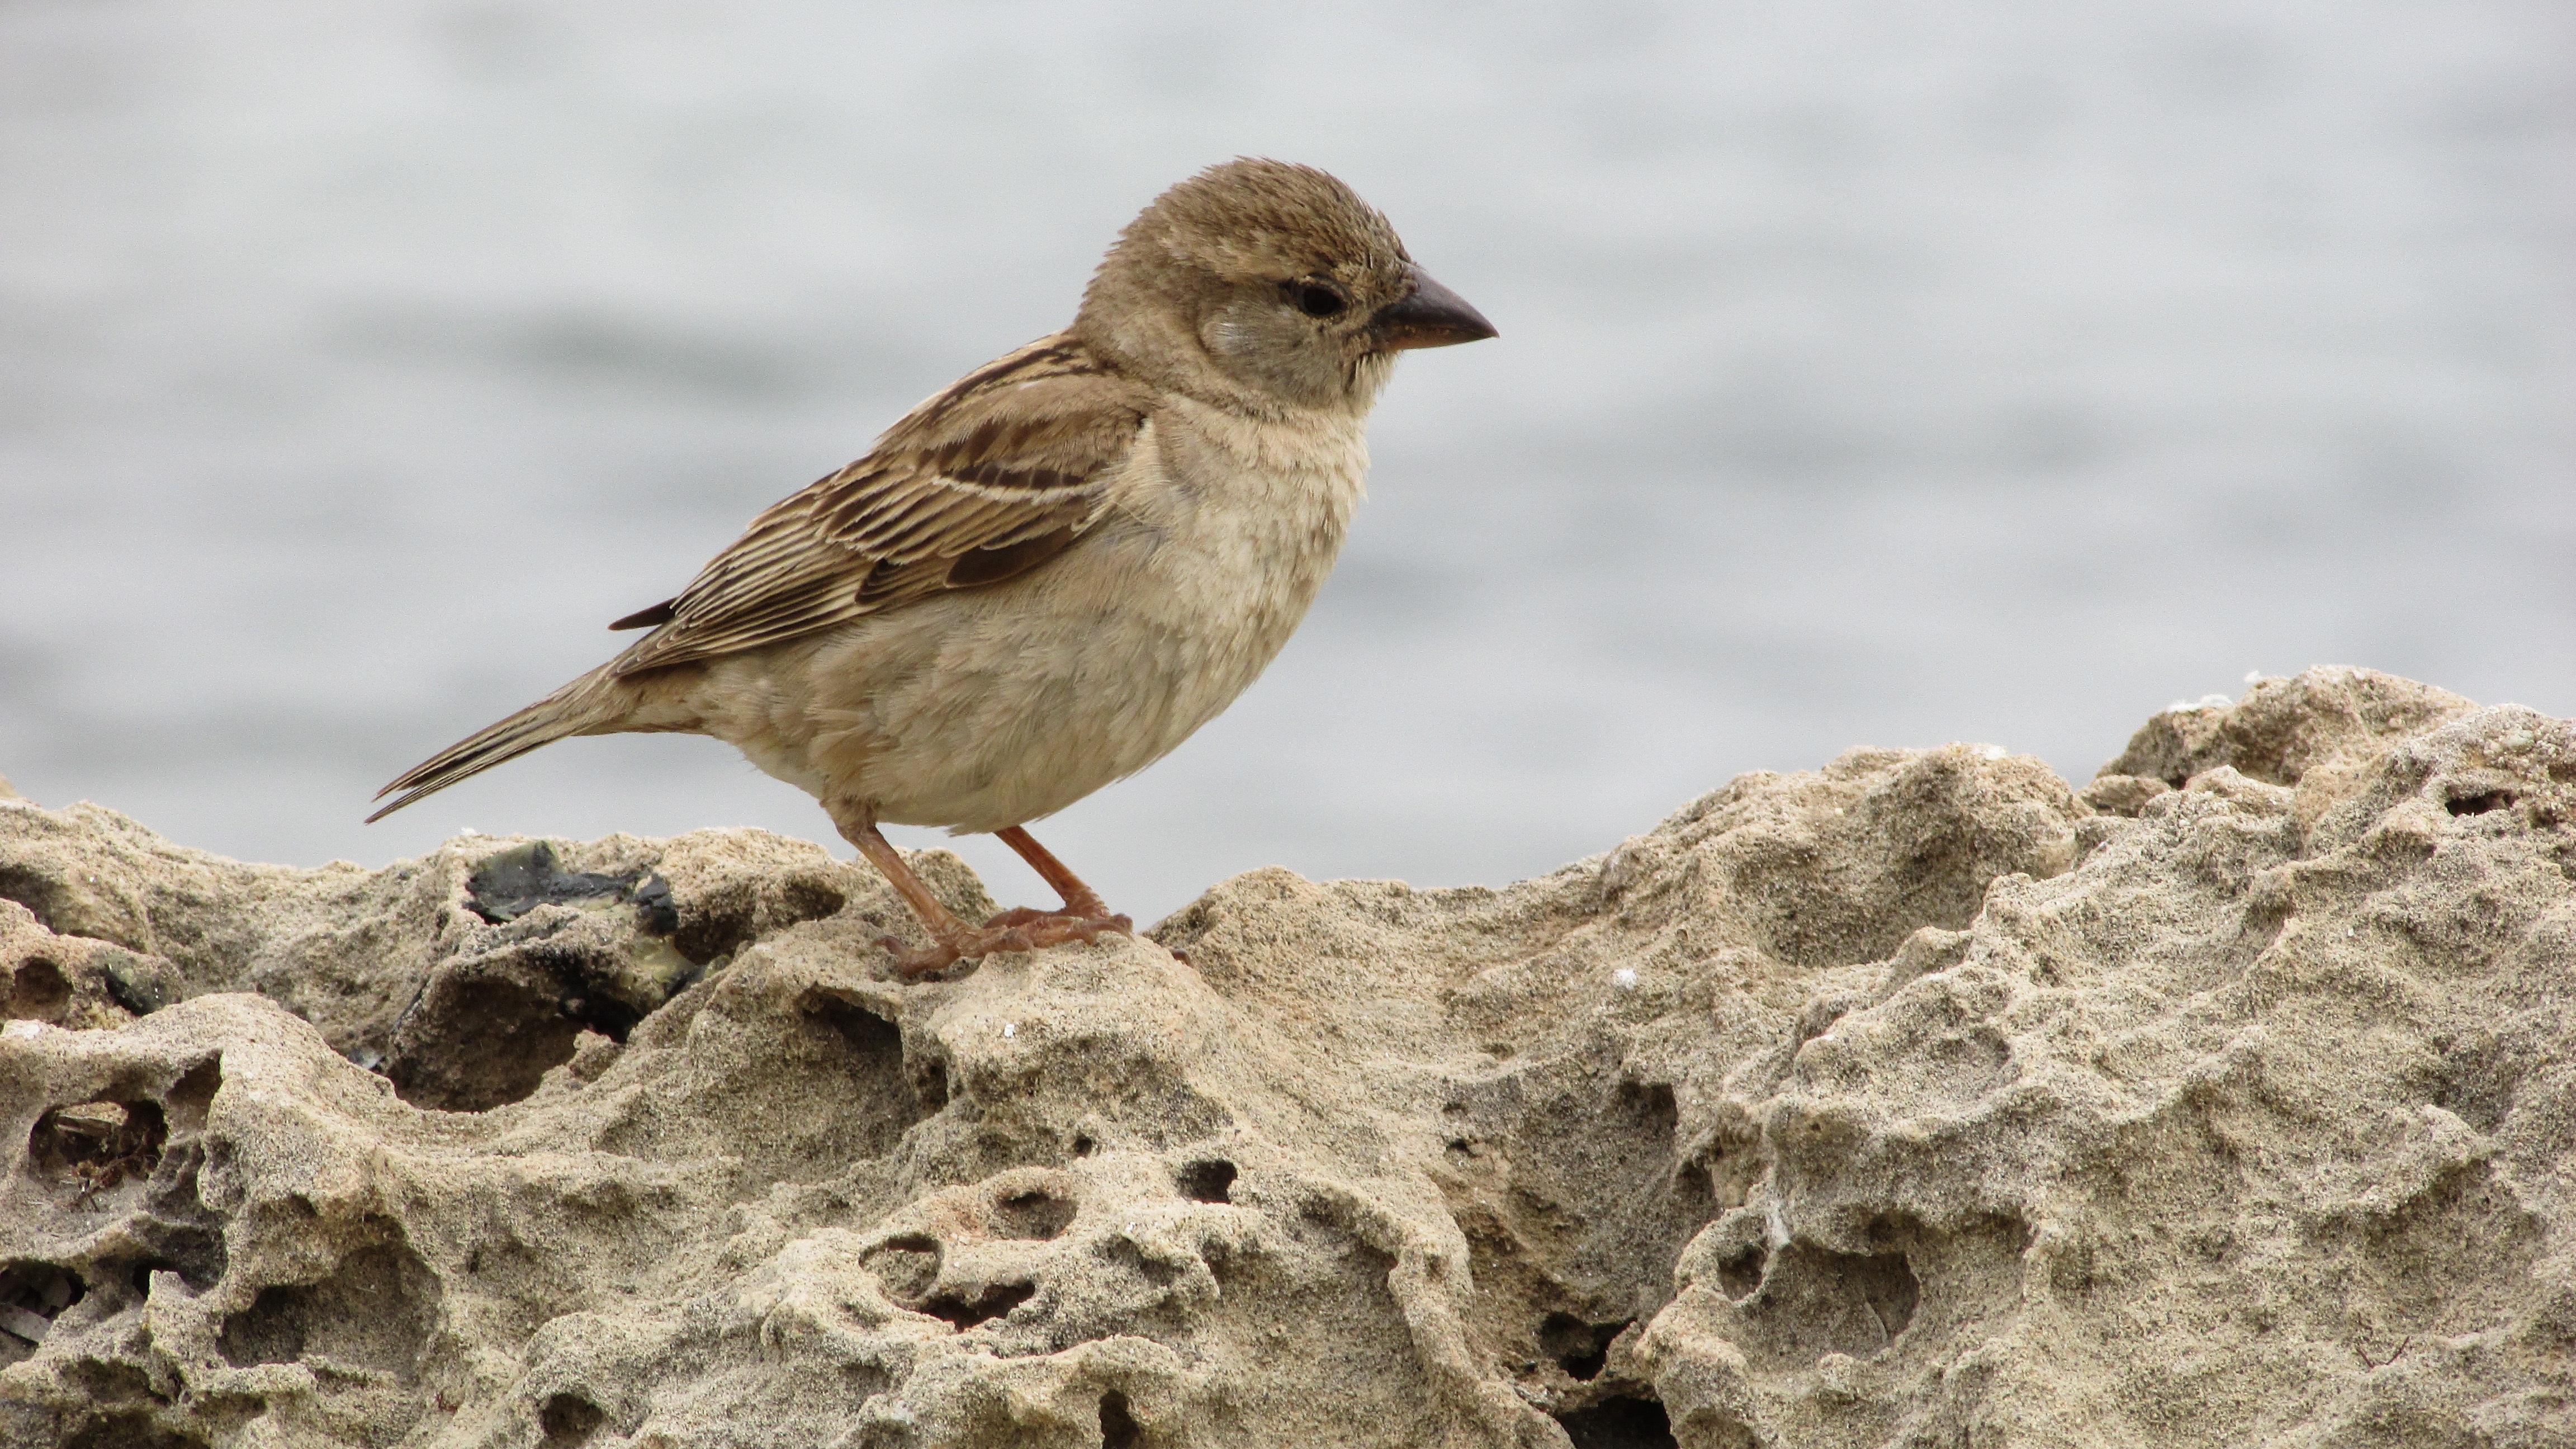
nature, bird, animal, cute, wildlife, young, beak, small, fauna, vertebrate, sparrow, finch, cyprus, lark, house sparrow, perching bird, emberizidae, cinclidae, ortolan bunting